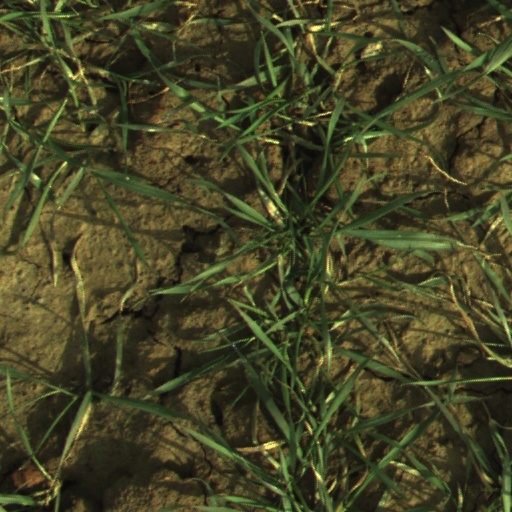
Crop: wheat